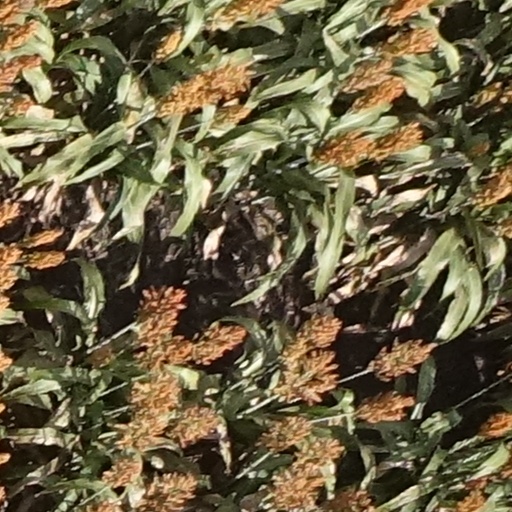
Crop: sorghum